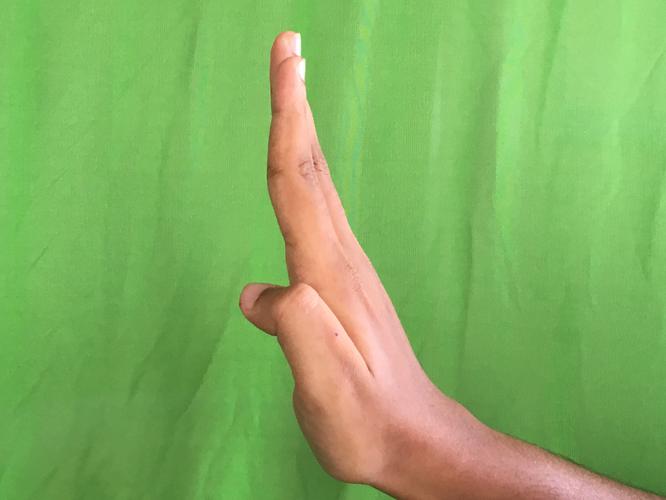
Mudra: Pathaka
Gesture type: single_hand